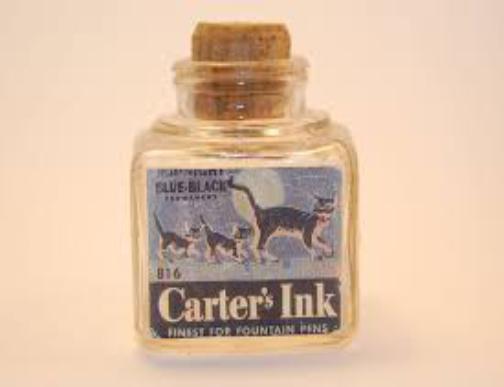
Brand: Carter's Ink
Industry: Necessities